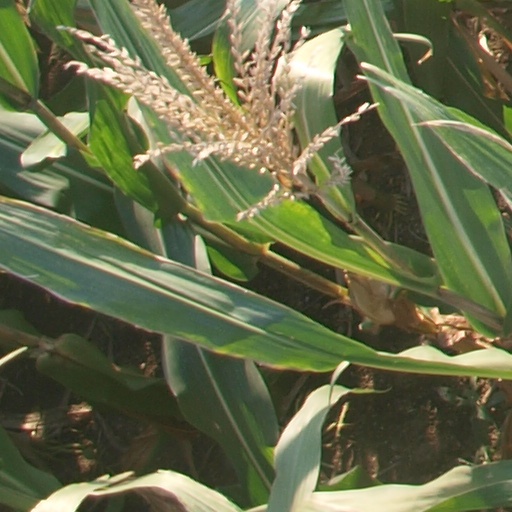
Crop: maize; corn